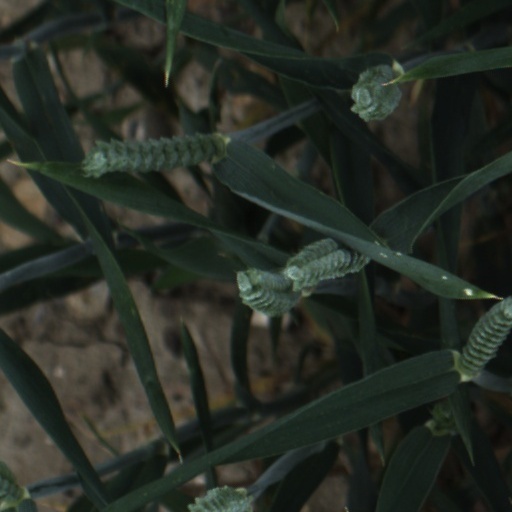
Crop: wheat